Infinite dihedral group

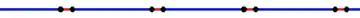
In one dimension, the "infinite dihedral group" is seen in the symmetry of an apeirogon alternating two edge lengths, containing reflection points at the center of each edge.

In mathematics, the infinite dihedral group Dih is an infinite group with properties analogous to those of the finite dihedral groups.